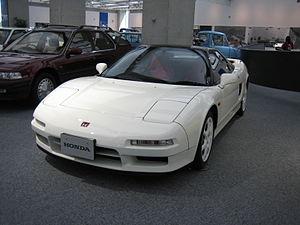
La NSX est une voiture sportive du constructeur automobile japonais Honda produite de 1990 à 2005. Un seconde génération reprend le nom NSX en 2015.